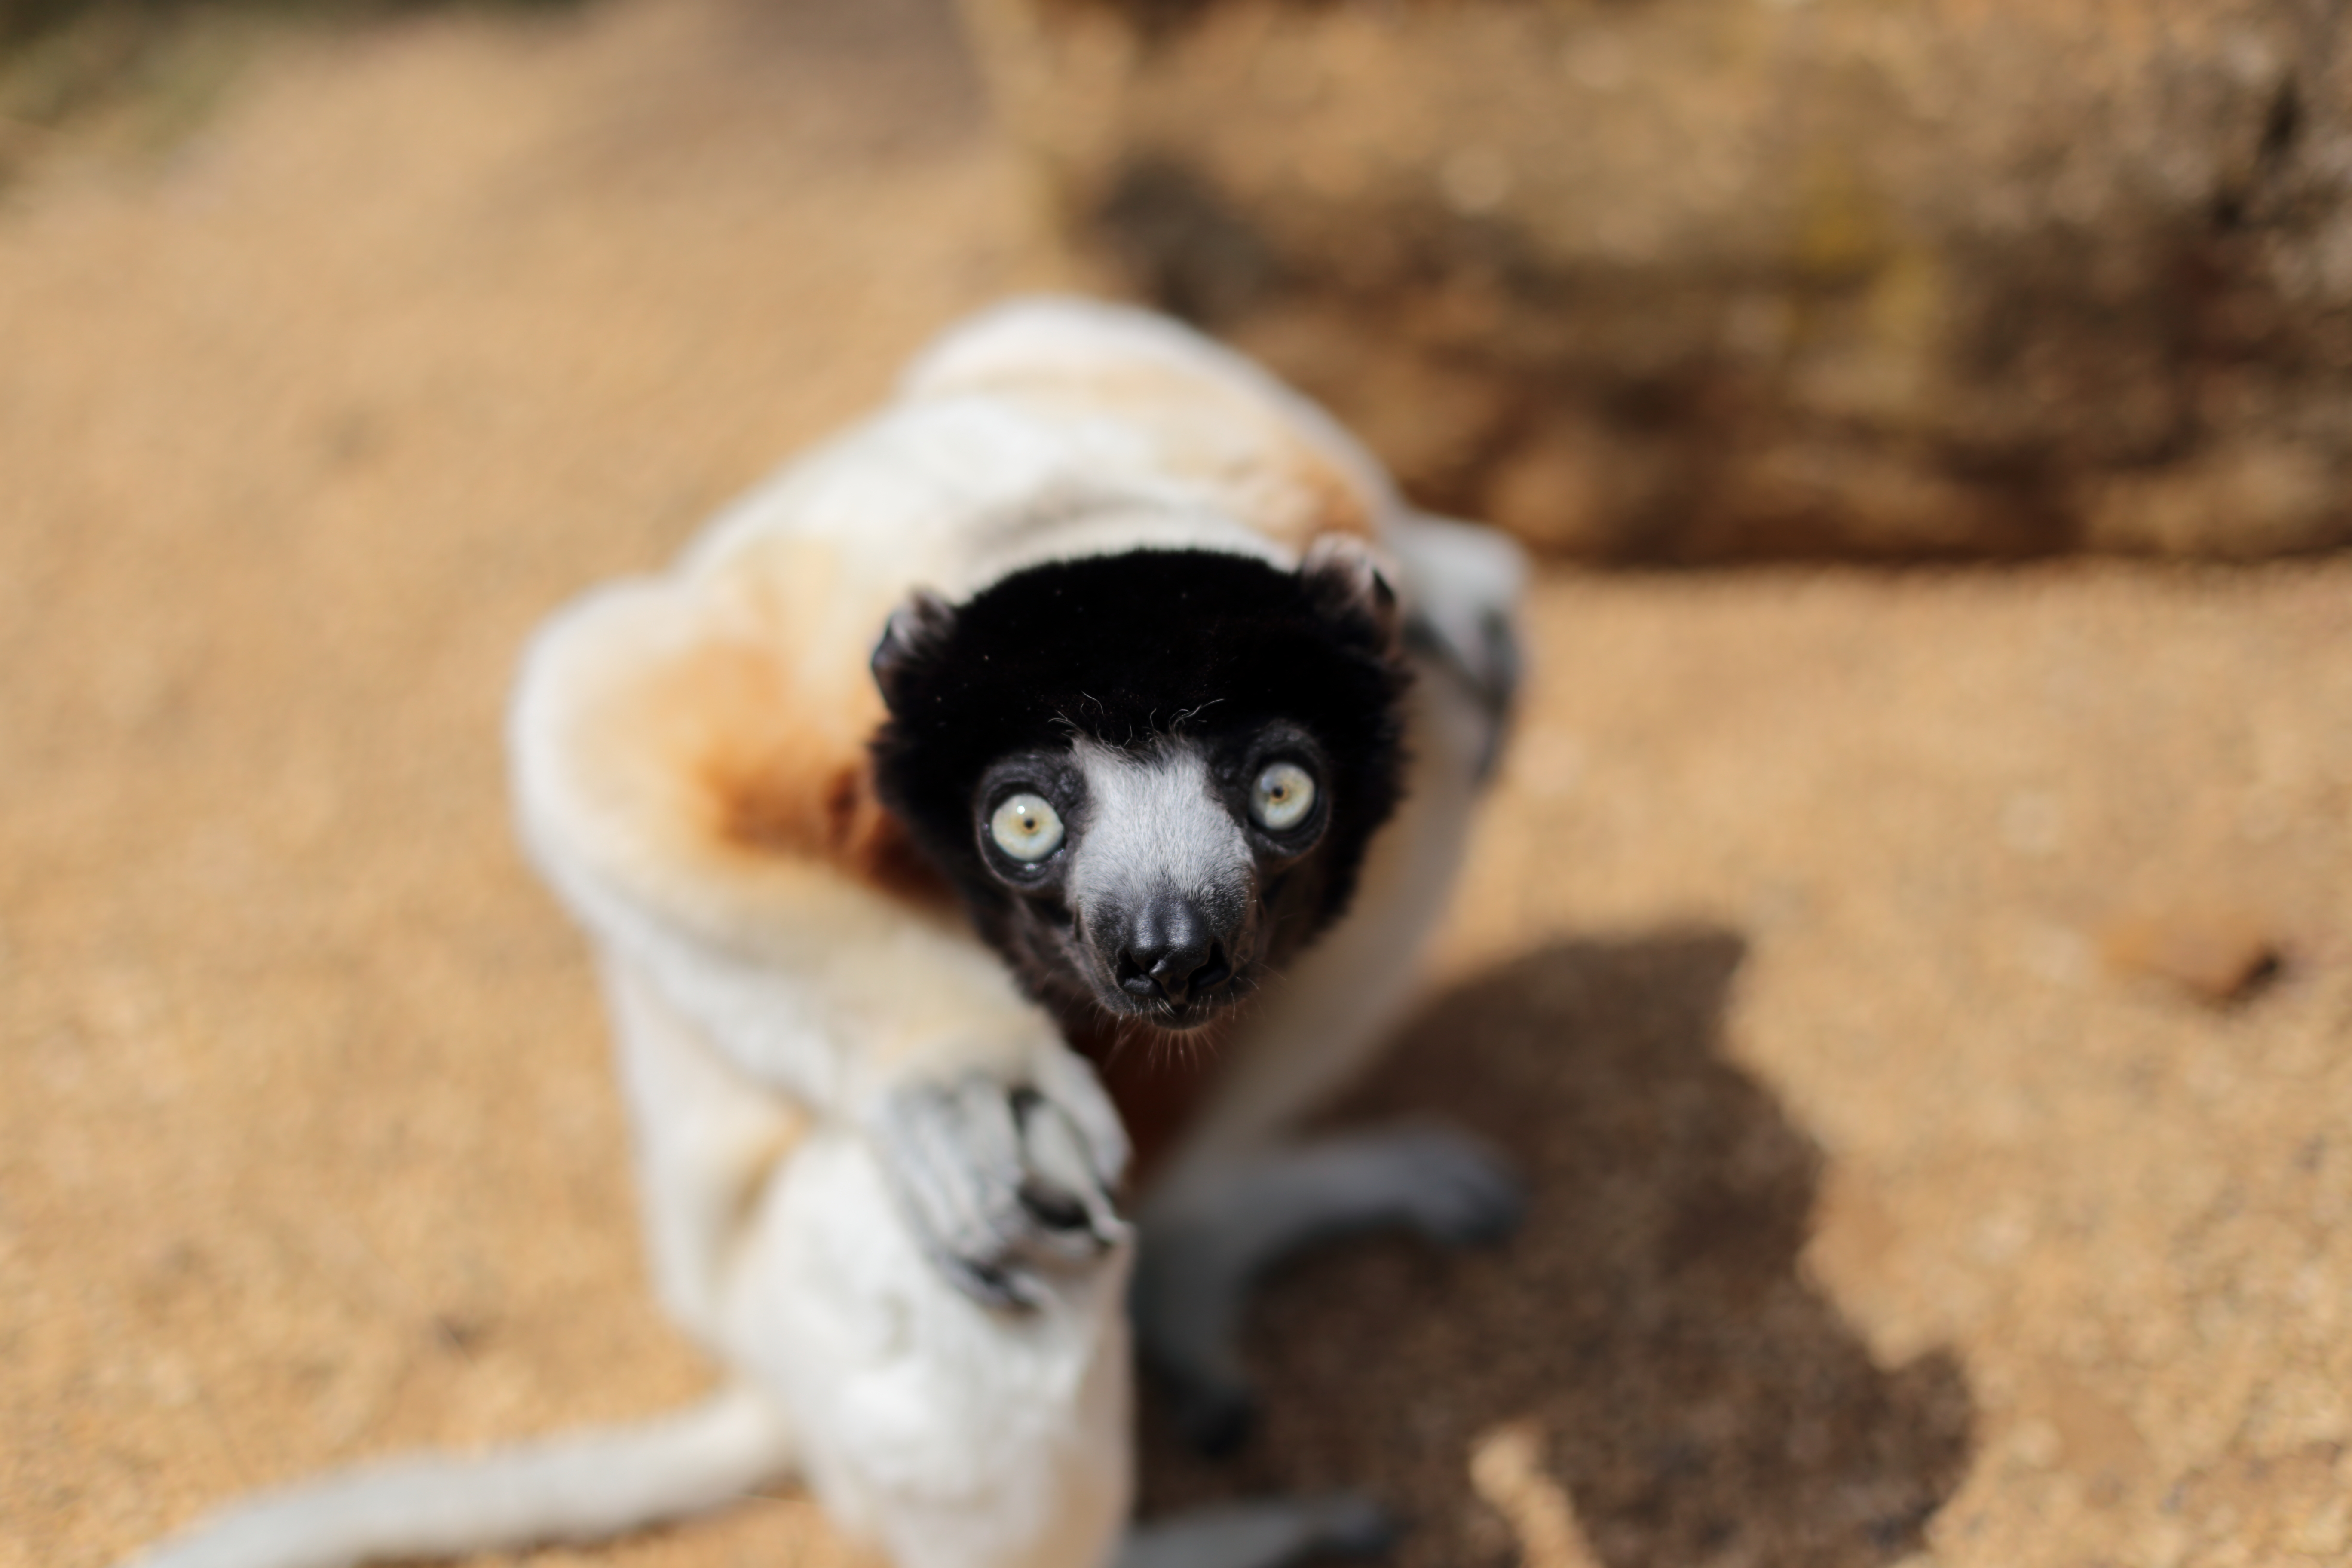
puppy, wildlife, mammal, fauna, primate, vertebrate, lemur